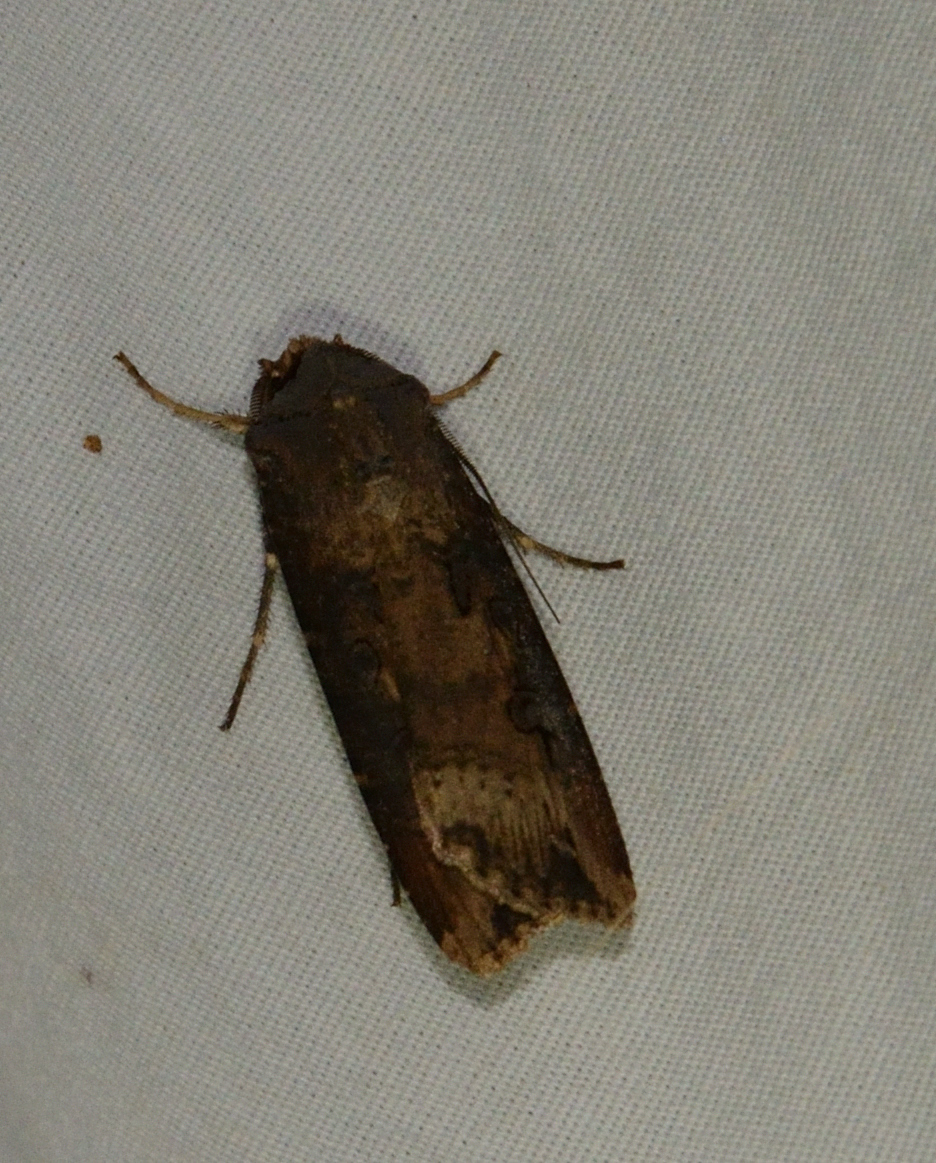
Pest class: cutworms